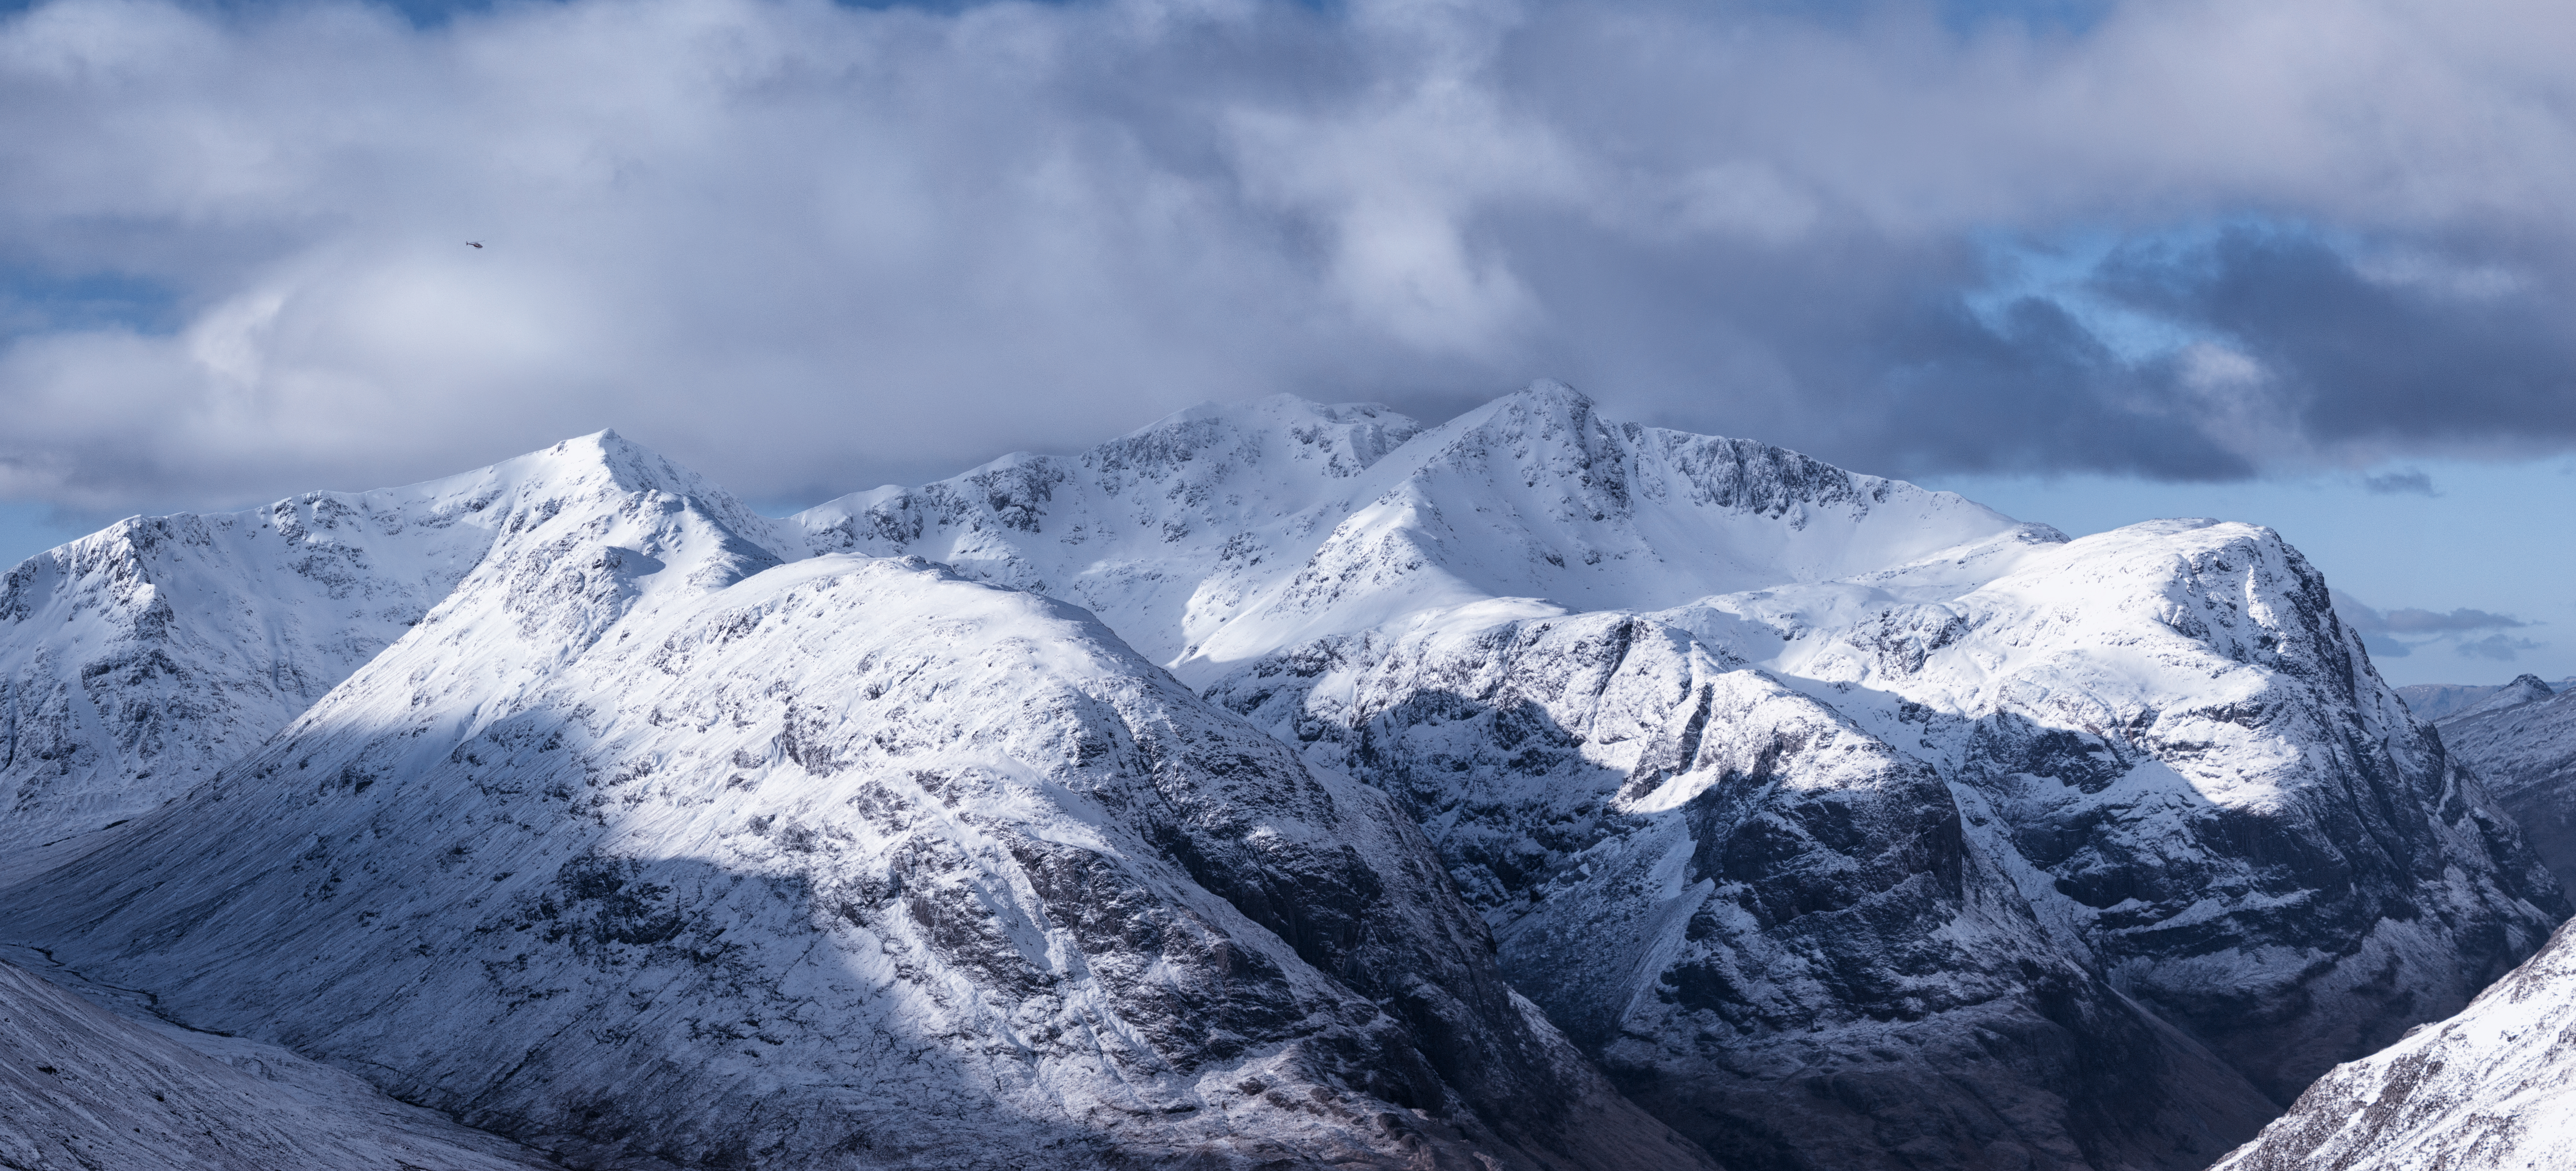
mountain, snow, winter, mountain range, glacier, weather, ridge, summit, mountaineering, massif, alps, plateau, scotland, cirque, piste, glencoe, highlands, landform, mountain pass, geographical feature, mountainous landforms, geological phenomenon